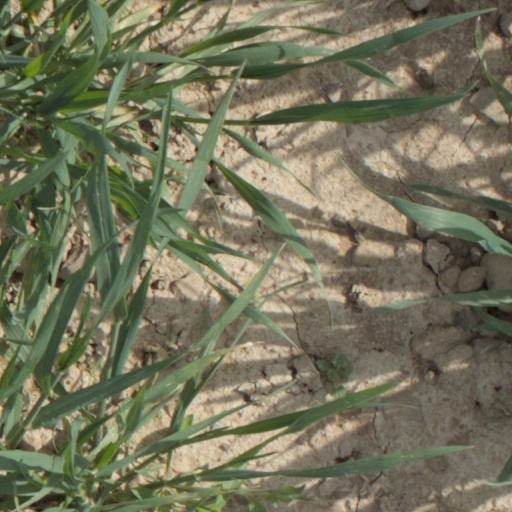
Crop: wheat